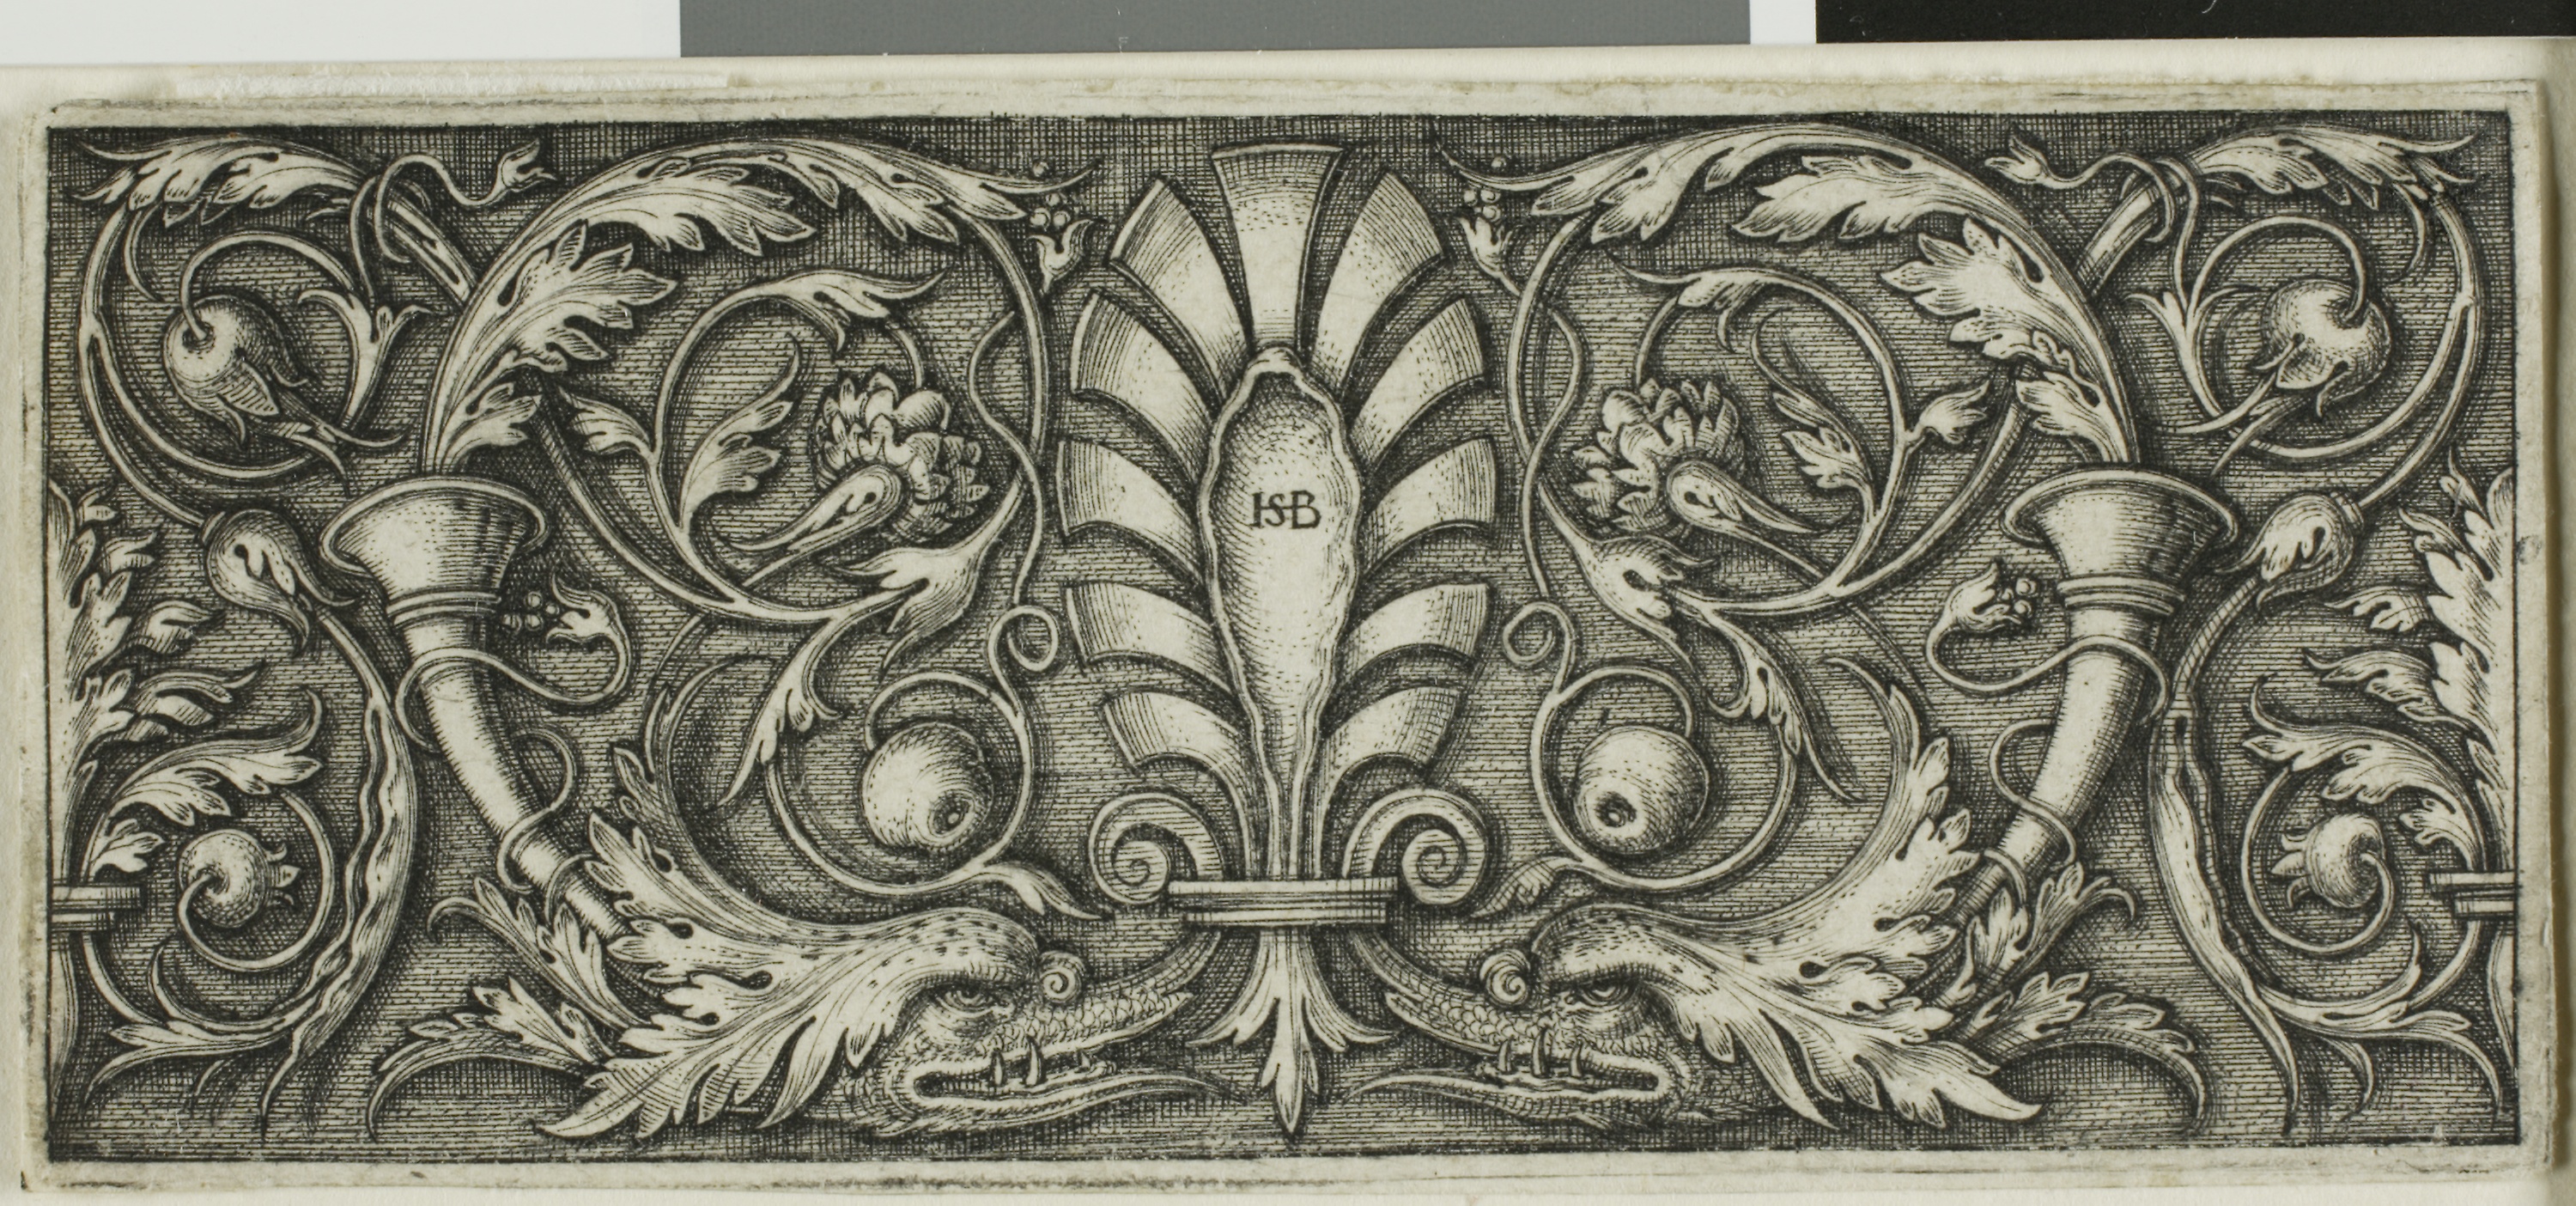
stone carving, art, history, black and white, carving, relief, visual arts, font